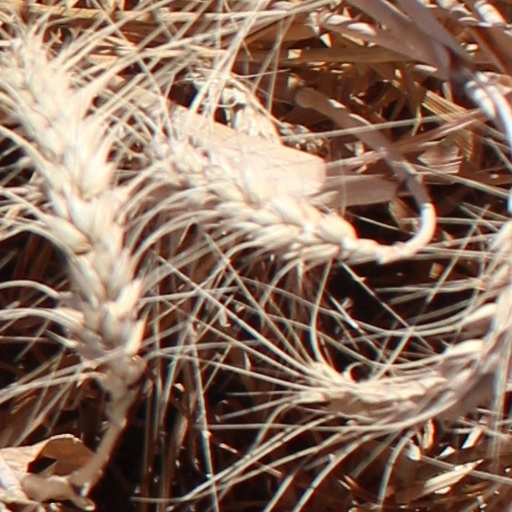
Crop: wheat